Sky position (RA, Dec in degrees): 244.873, 24.792
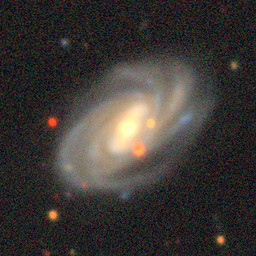
Galaxy morphology: Barred Spiral Galaxies